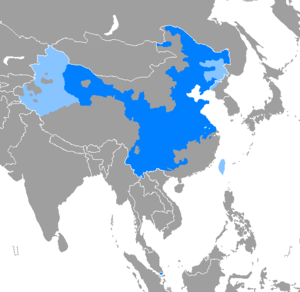
Mandarin (sprog)
Udbredelsen af mandarin
Mandarin kan inden for sprog betyde to forskellige ting: